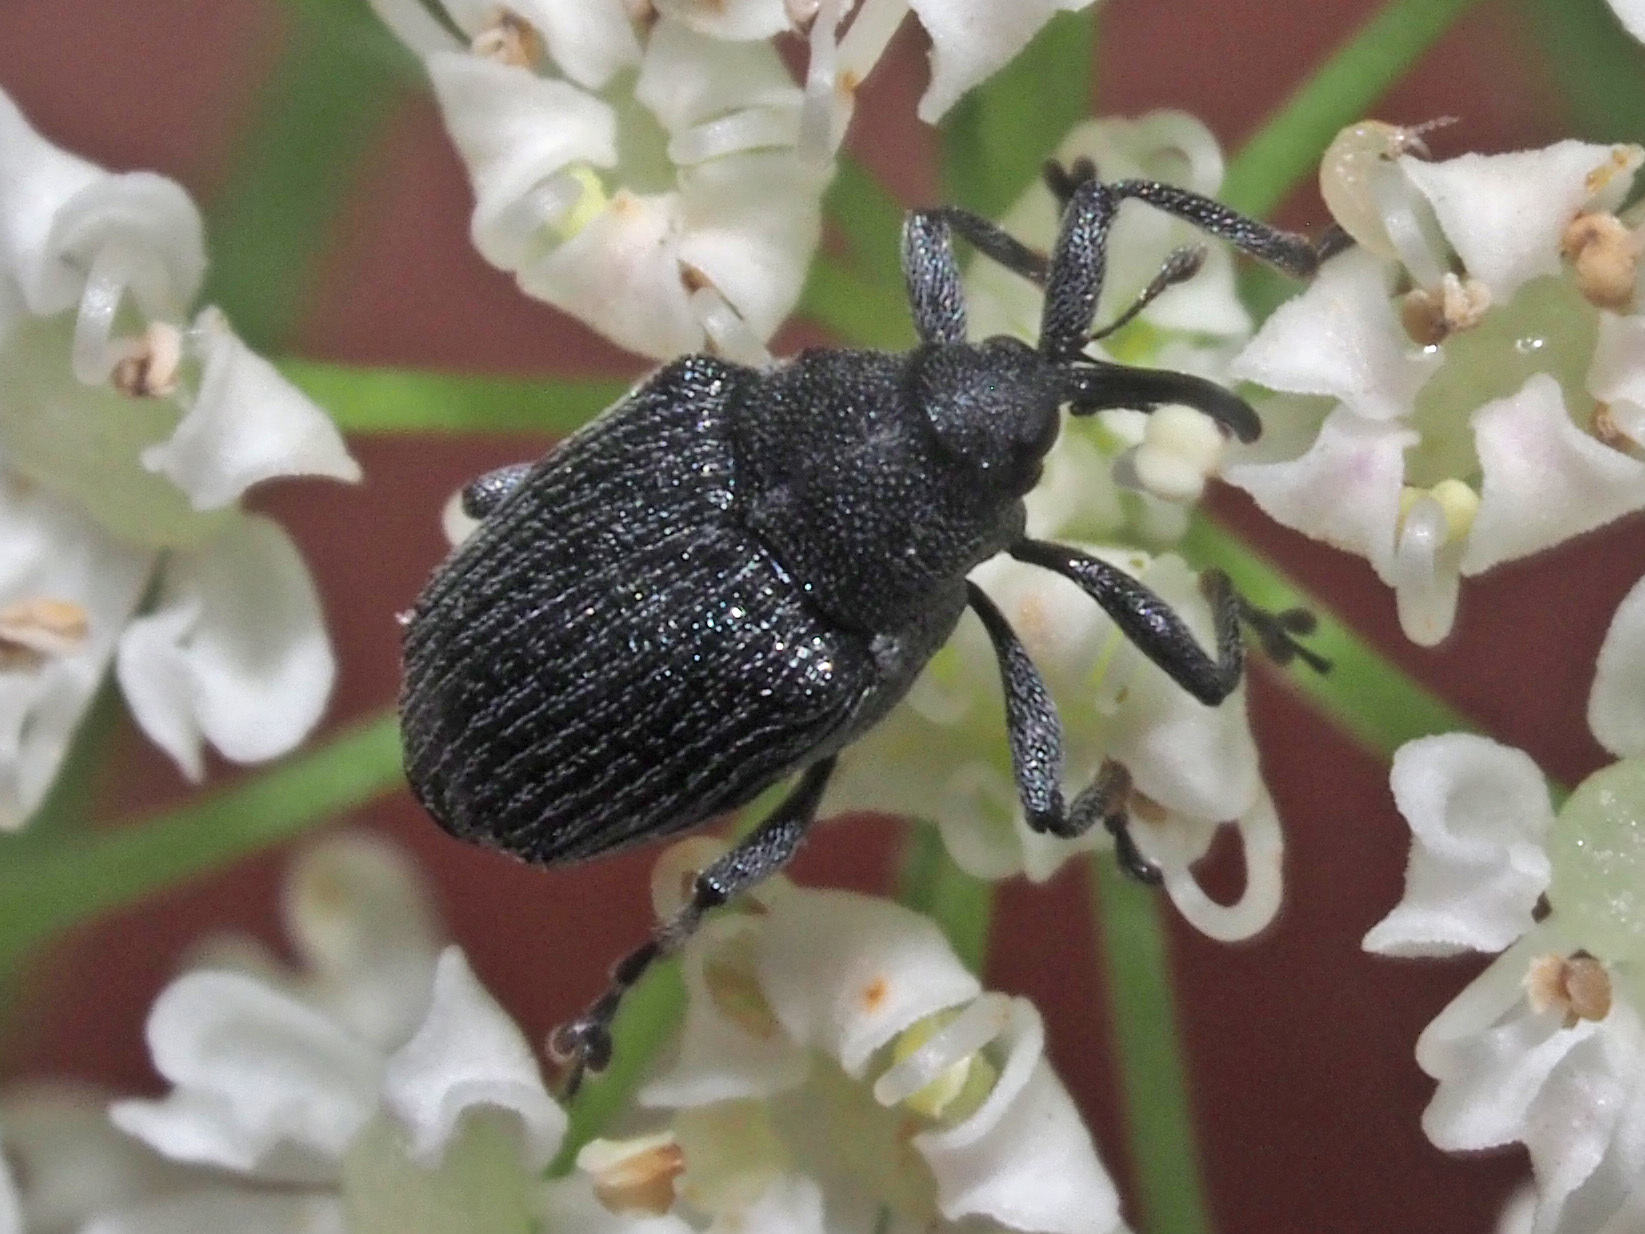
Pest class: Cabbage_seedpod_weevil